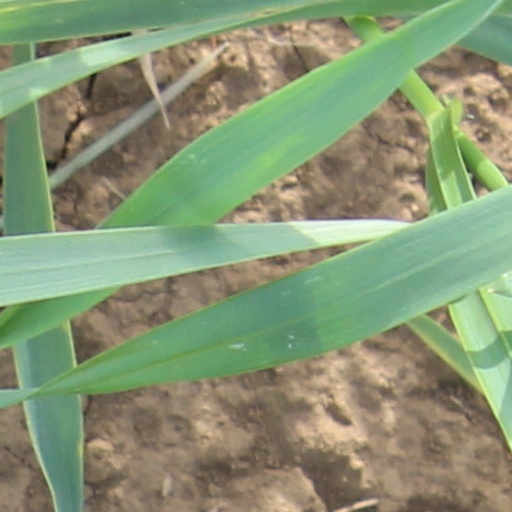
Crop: wheat